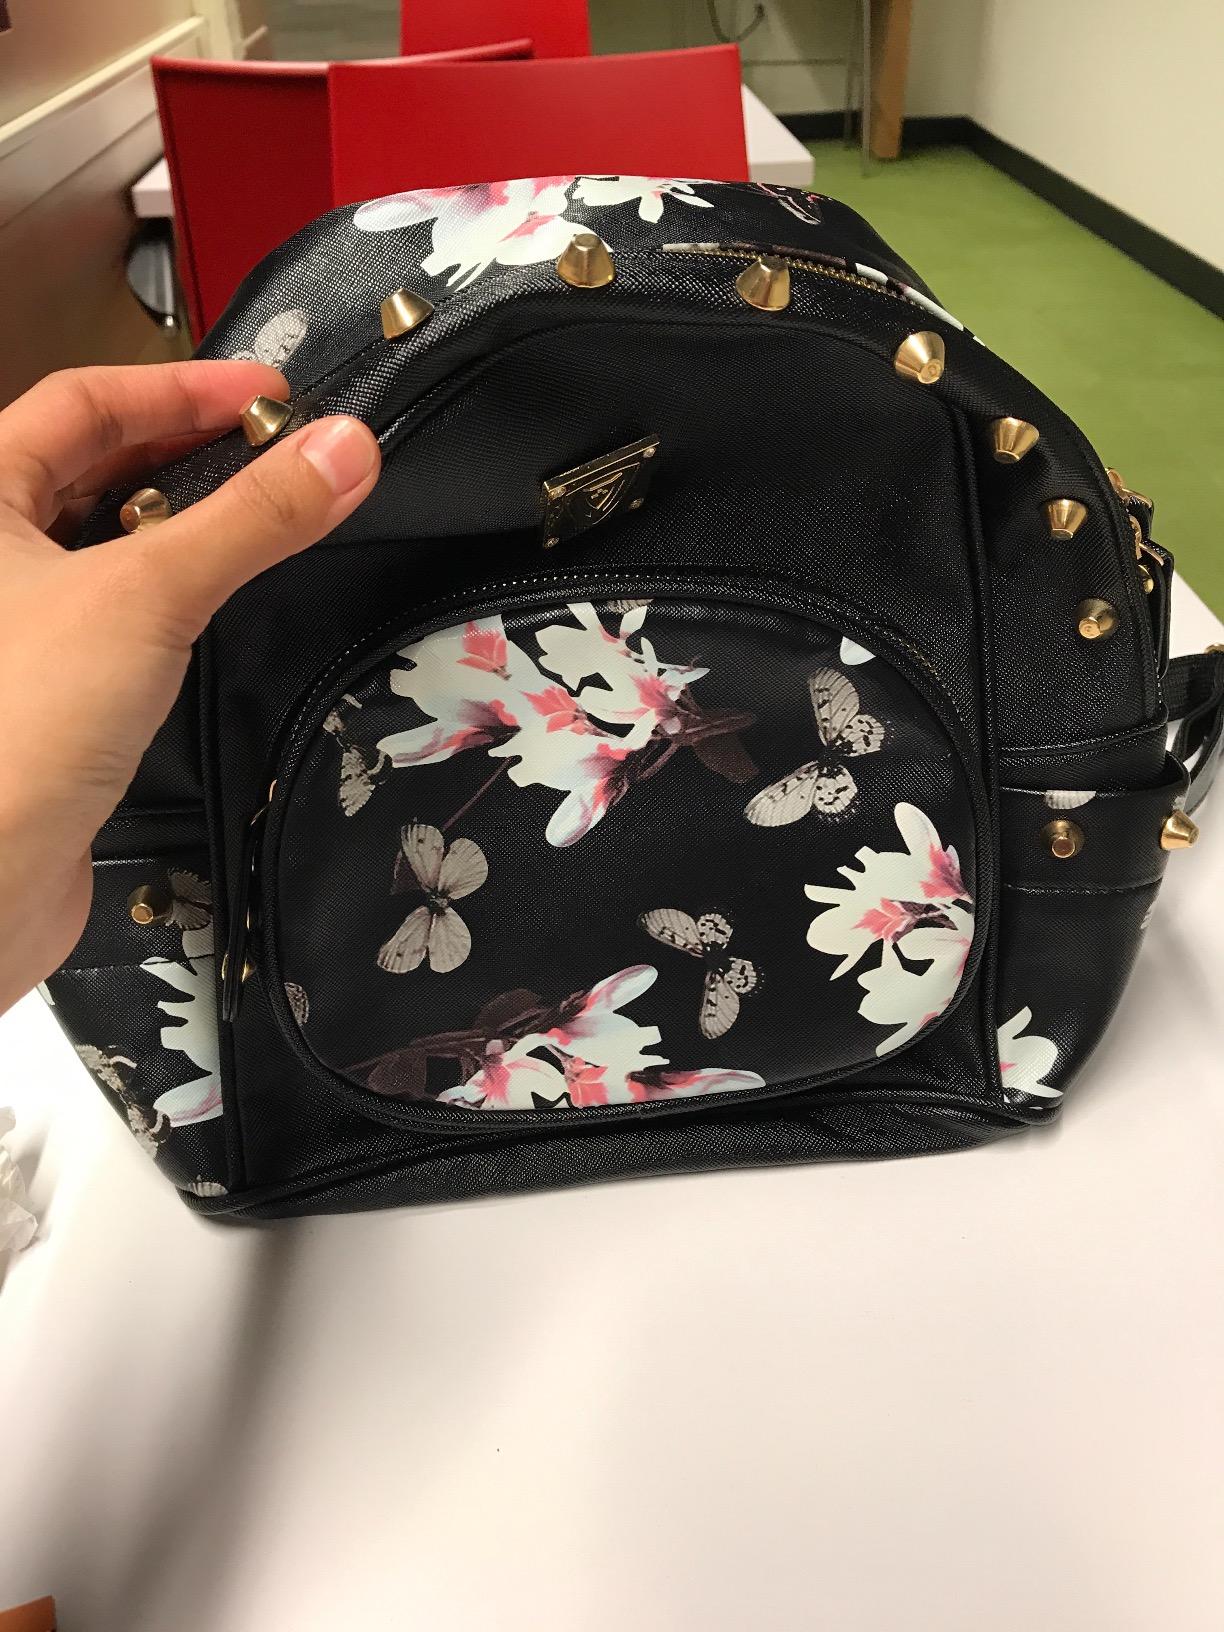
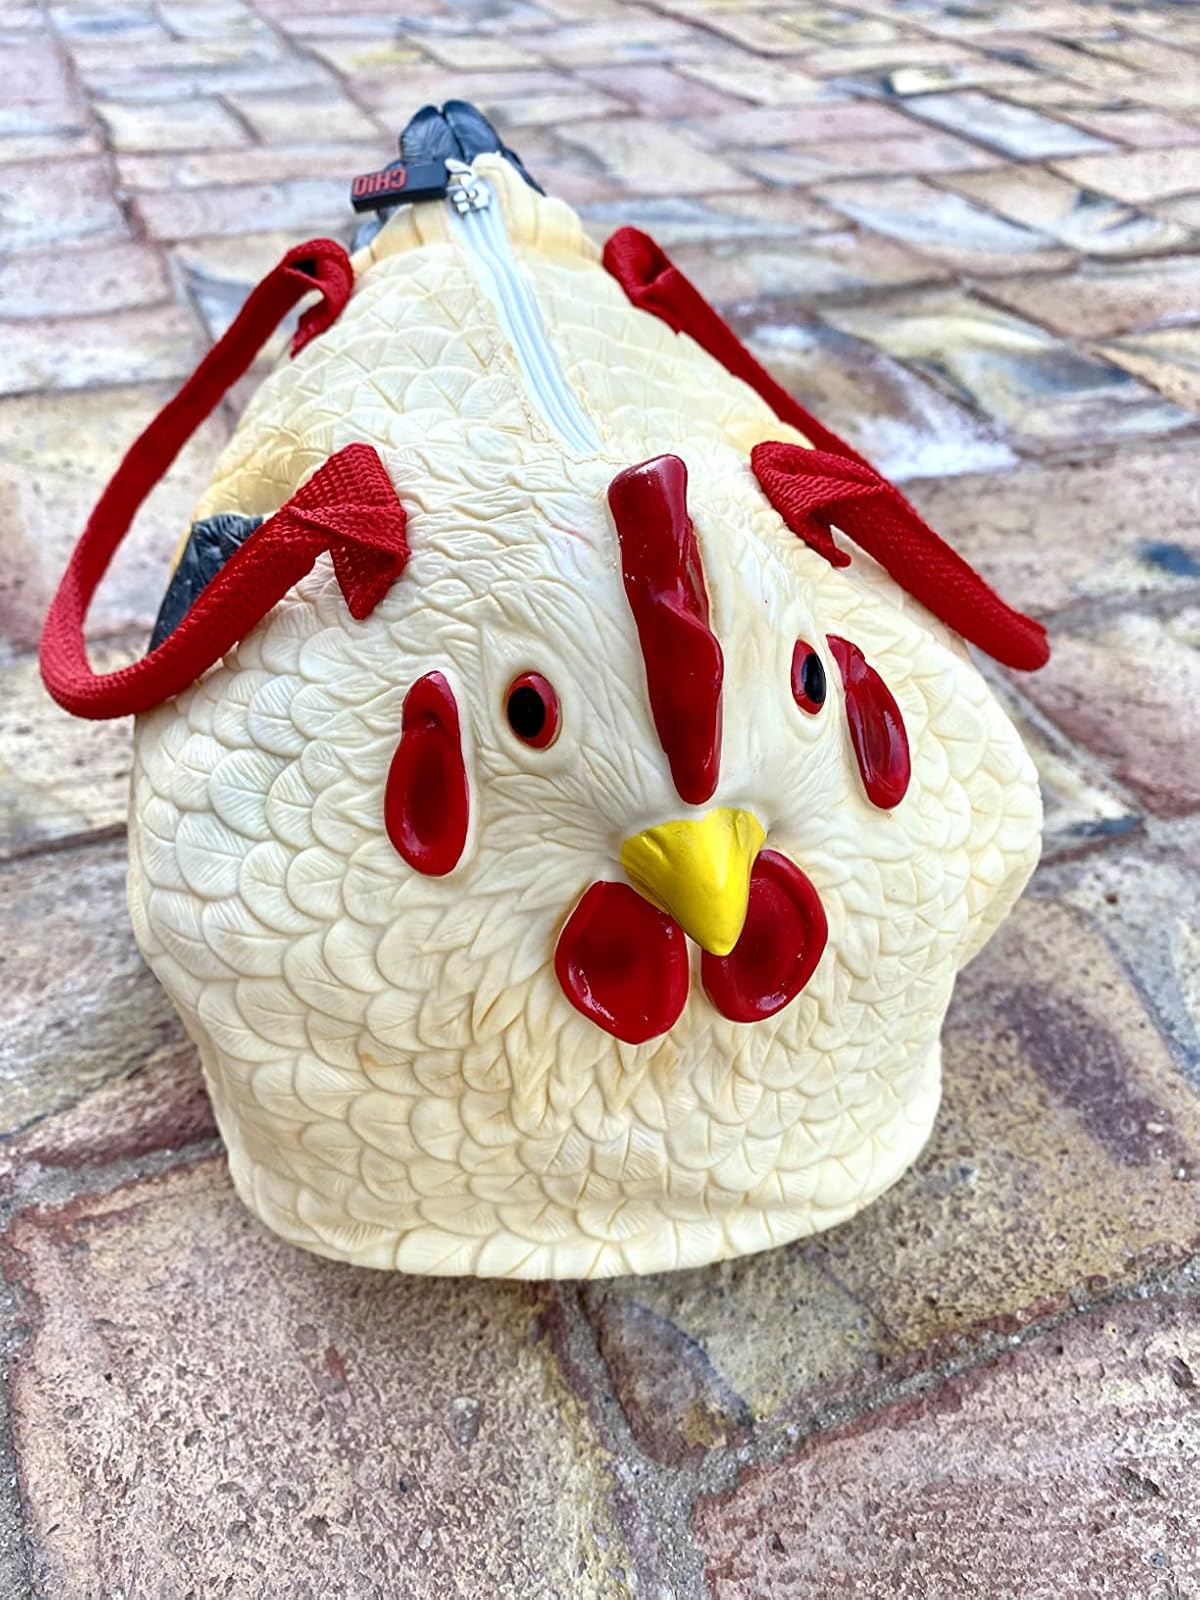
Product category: accessories_handbag
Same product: no